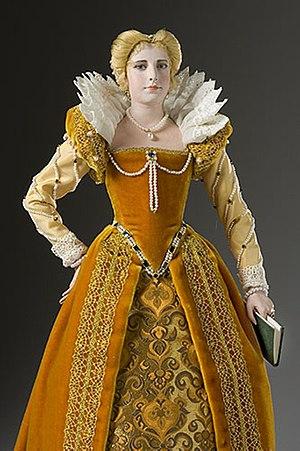
Le château de Chenonceau est un château de la Loire situé en Touraine, sur la commune de Chenonceaux, dans le département d'Indre-et-Loire en région Centre-Val de Loire.